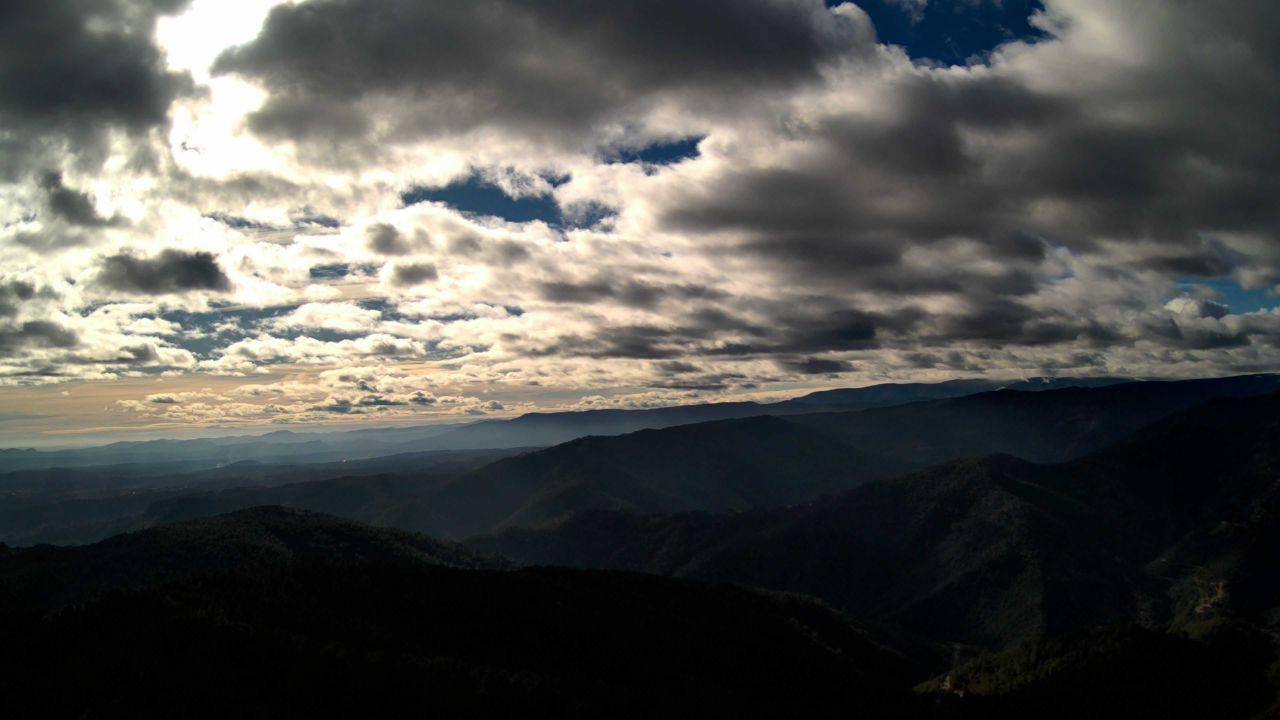
Fire: no
Smoke: yes